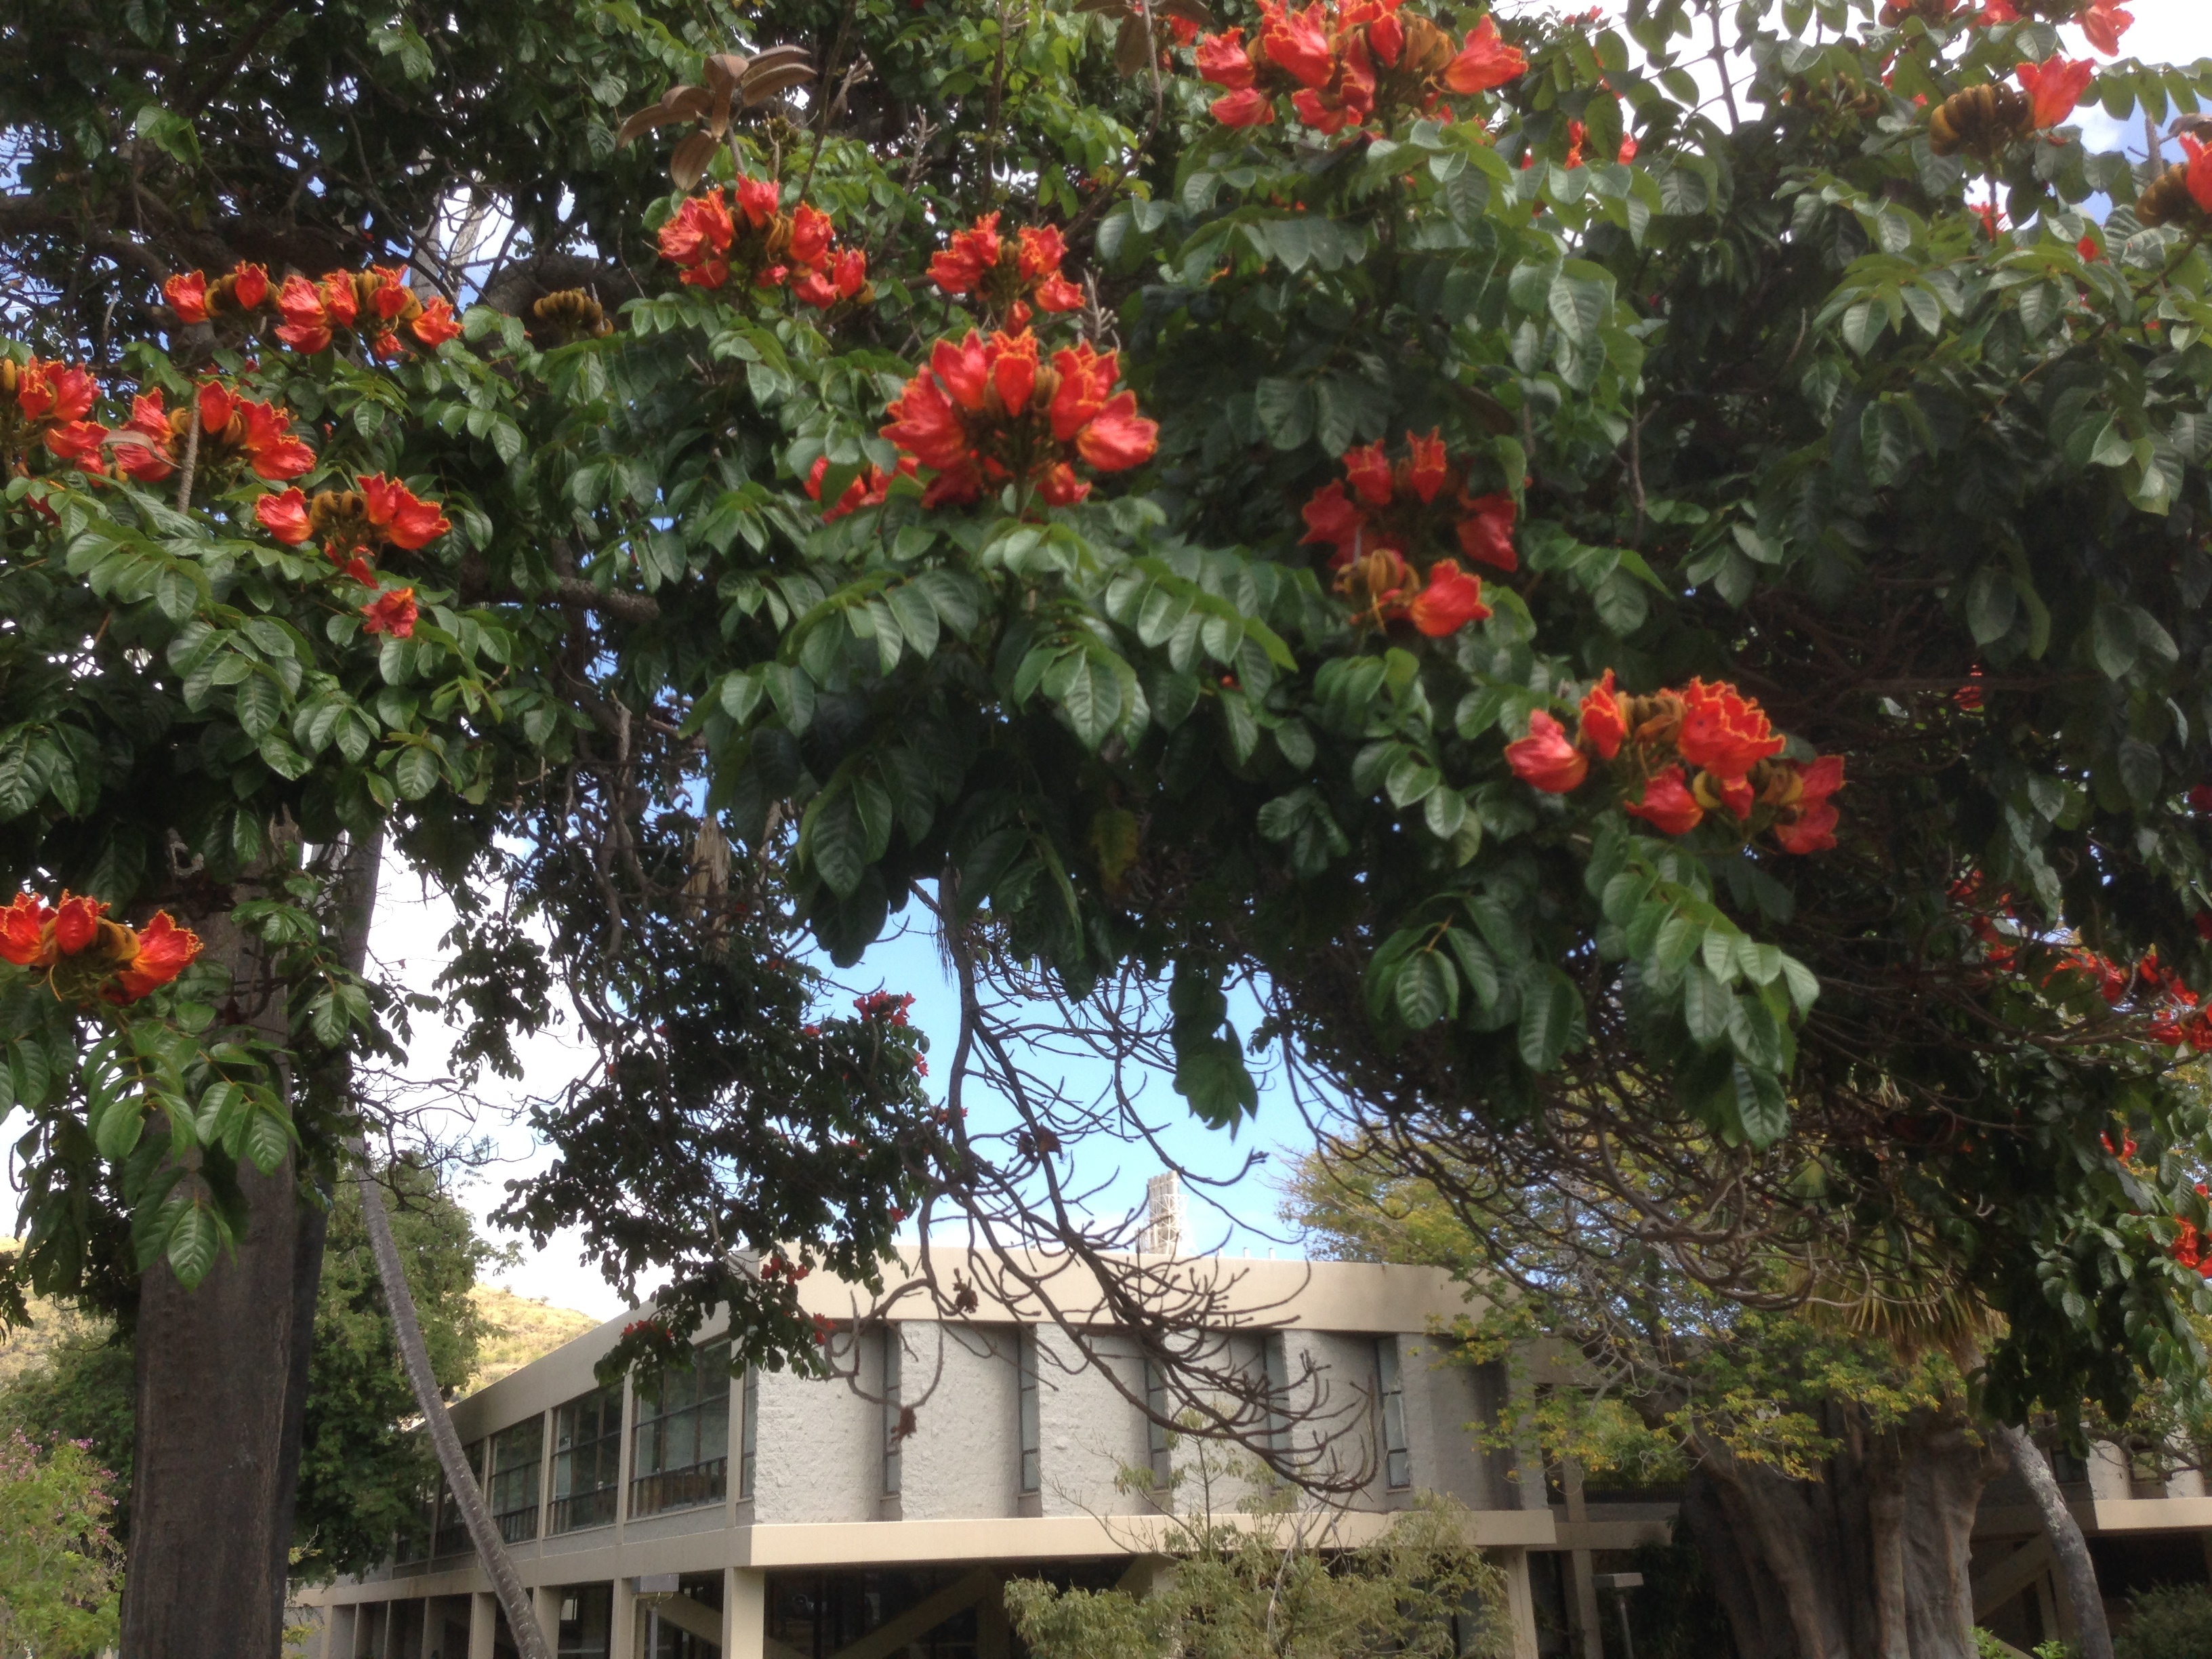
tree, plant, flower, produce, shrub, flowering plant, woody plant, land plant